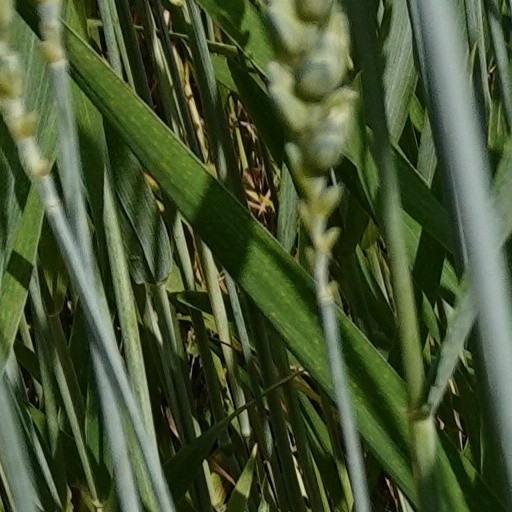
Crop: wheat